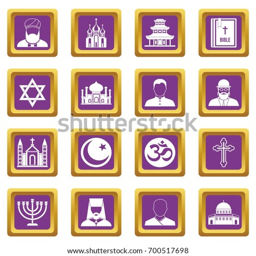
religious symbol icons set in purple color isolated vector illustration for web and any design